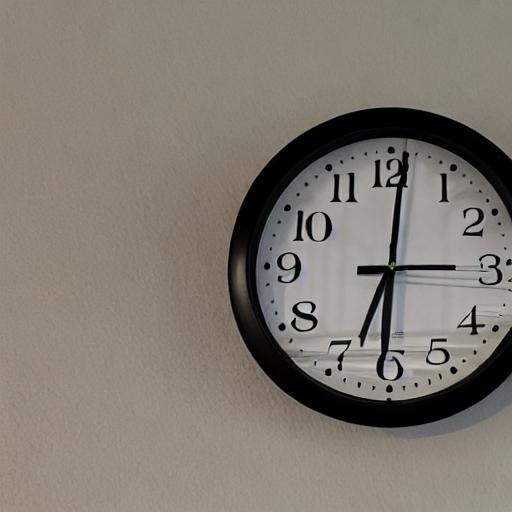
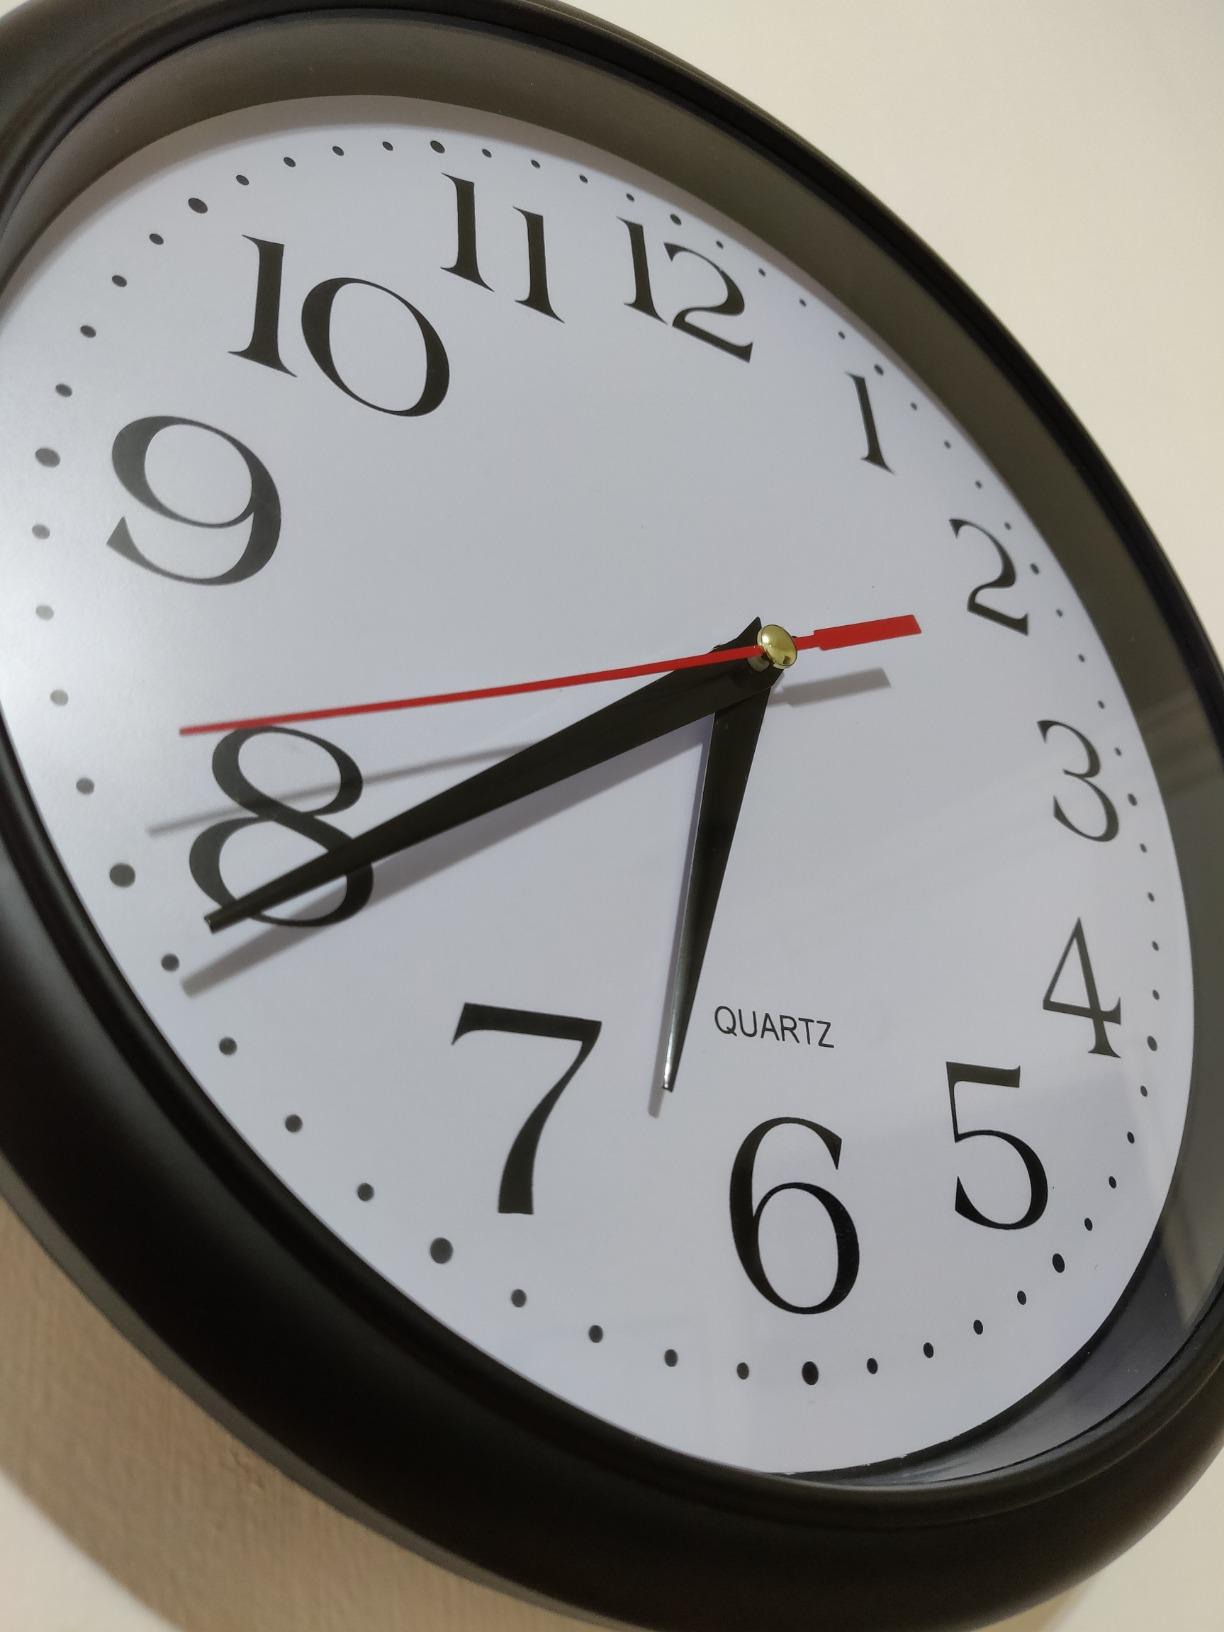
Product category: clock
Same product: no